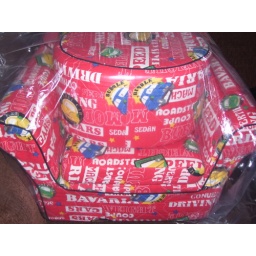
also have couch yellow in colour $20 buy both for $30